Chitragupta

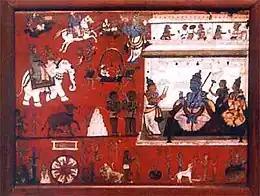
Yama's court and hell. The blue figure is Yama with Yami and Chitragupta. 17th-century painting

According to the Garuda Purana, human souls, if not worthy of attaining moksha, receive rewards and punishments according to their sins and merits. The souls of humans following their demise go to Yamaloka, which is presided over by the deities called Yamadutas, who keep records of men's actions and accordingly give them their dues. The principal deity of Yamaloka is Yama — the ruler of Yamaloka, and the king of laws.